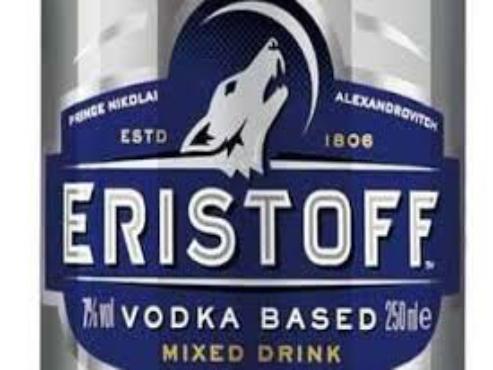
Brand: Eristoff
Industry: Food